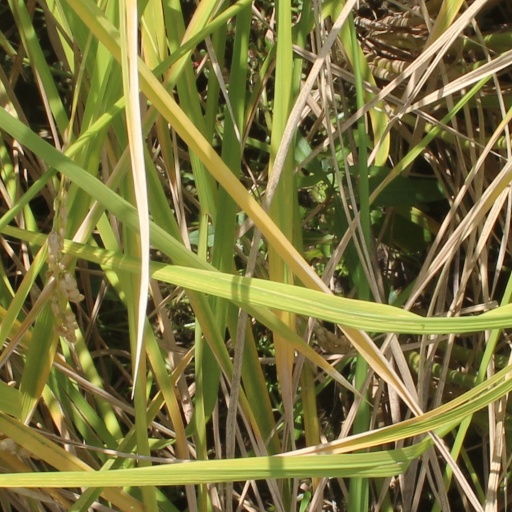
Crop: rice